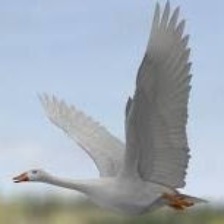
Species: SNOW GOOSE
Scientific name: ANSER CAERULESCENS
ImageNet parent category: goose